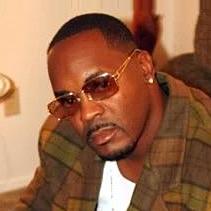
Age: 43